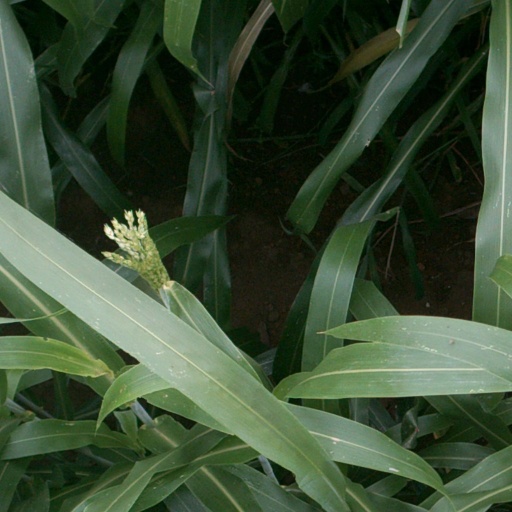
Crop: sorghum